Russians in Korea

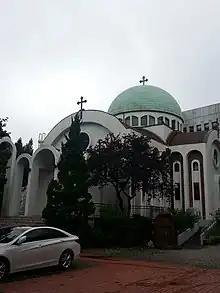
St. Nicholas Cathedral in Seoul, Korea

After the Korean War (1950–1953), South Koreans were unfavorably disposed towards Russia because of its alliance with North Korea. Korean Orthodox believers did not want to have any relations with the Russian Orthodox Church. As a result, a schism opened between the Orthodox Community of South Korea and the Orthodox Church. This was resolved on 25 December 1955, after the Christmas Divine Liturgy, the General Assembly of the Orthodox Community of South Korea unanimously requested jurisdiction under the Ecumenical Patriarchate of Constantinople, which accepted. The Korean Orthodox Church has since remained a metropolis of the See of Constantinople.